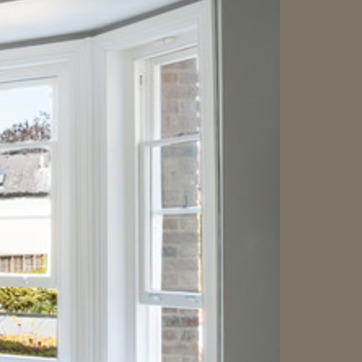
Material: glass